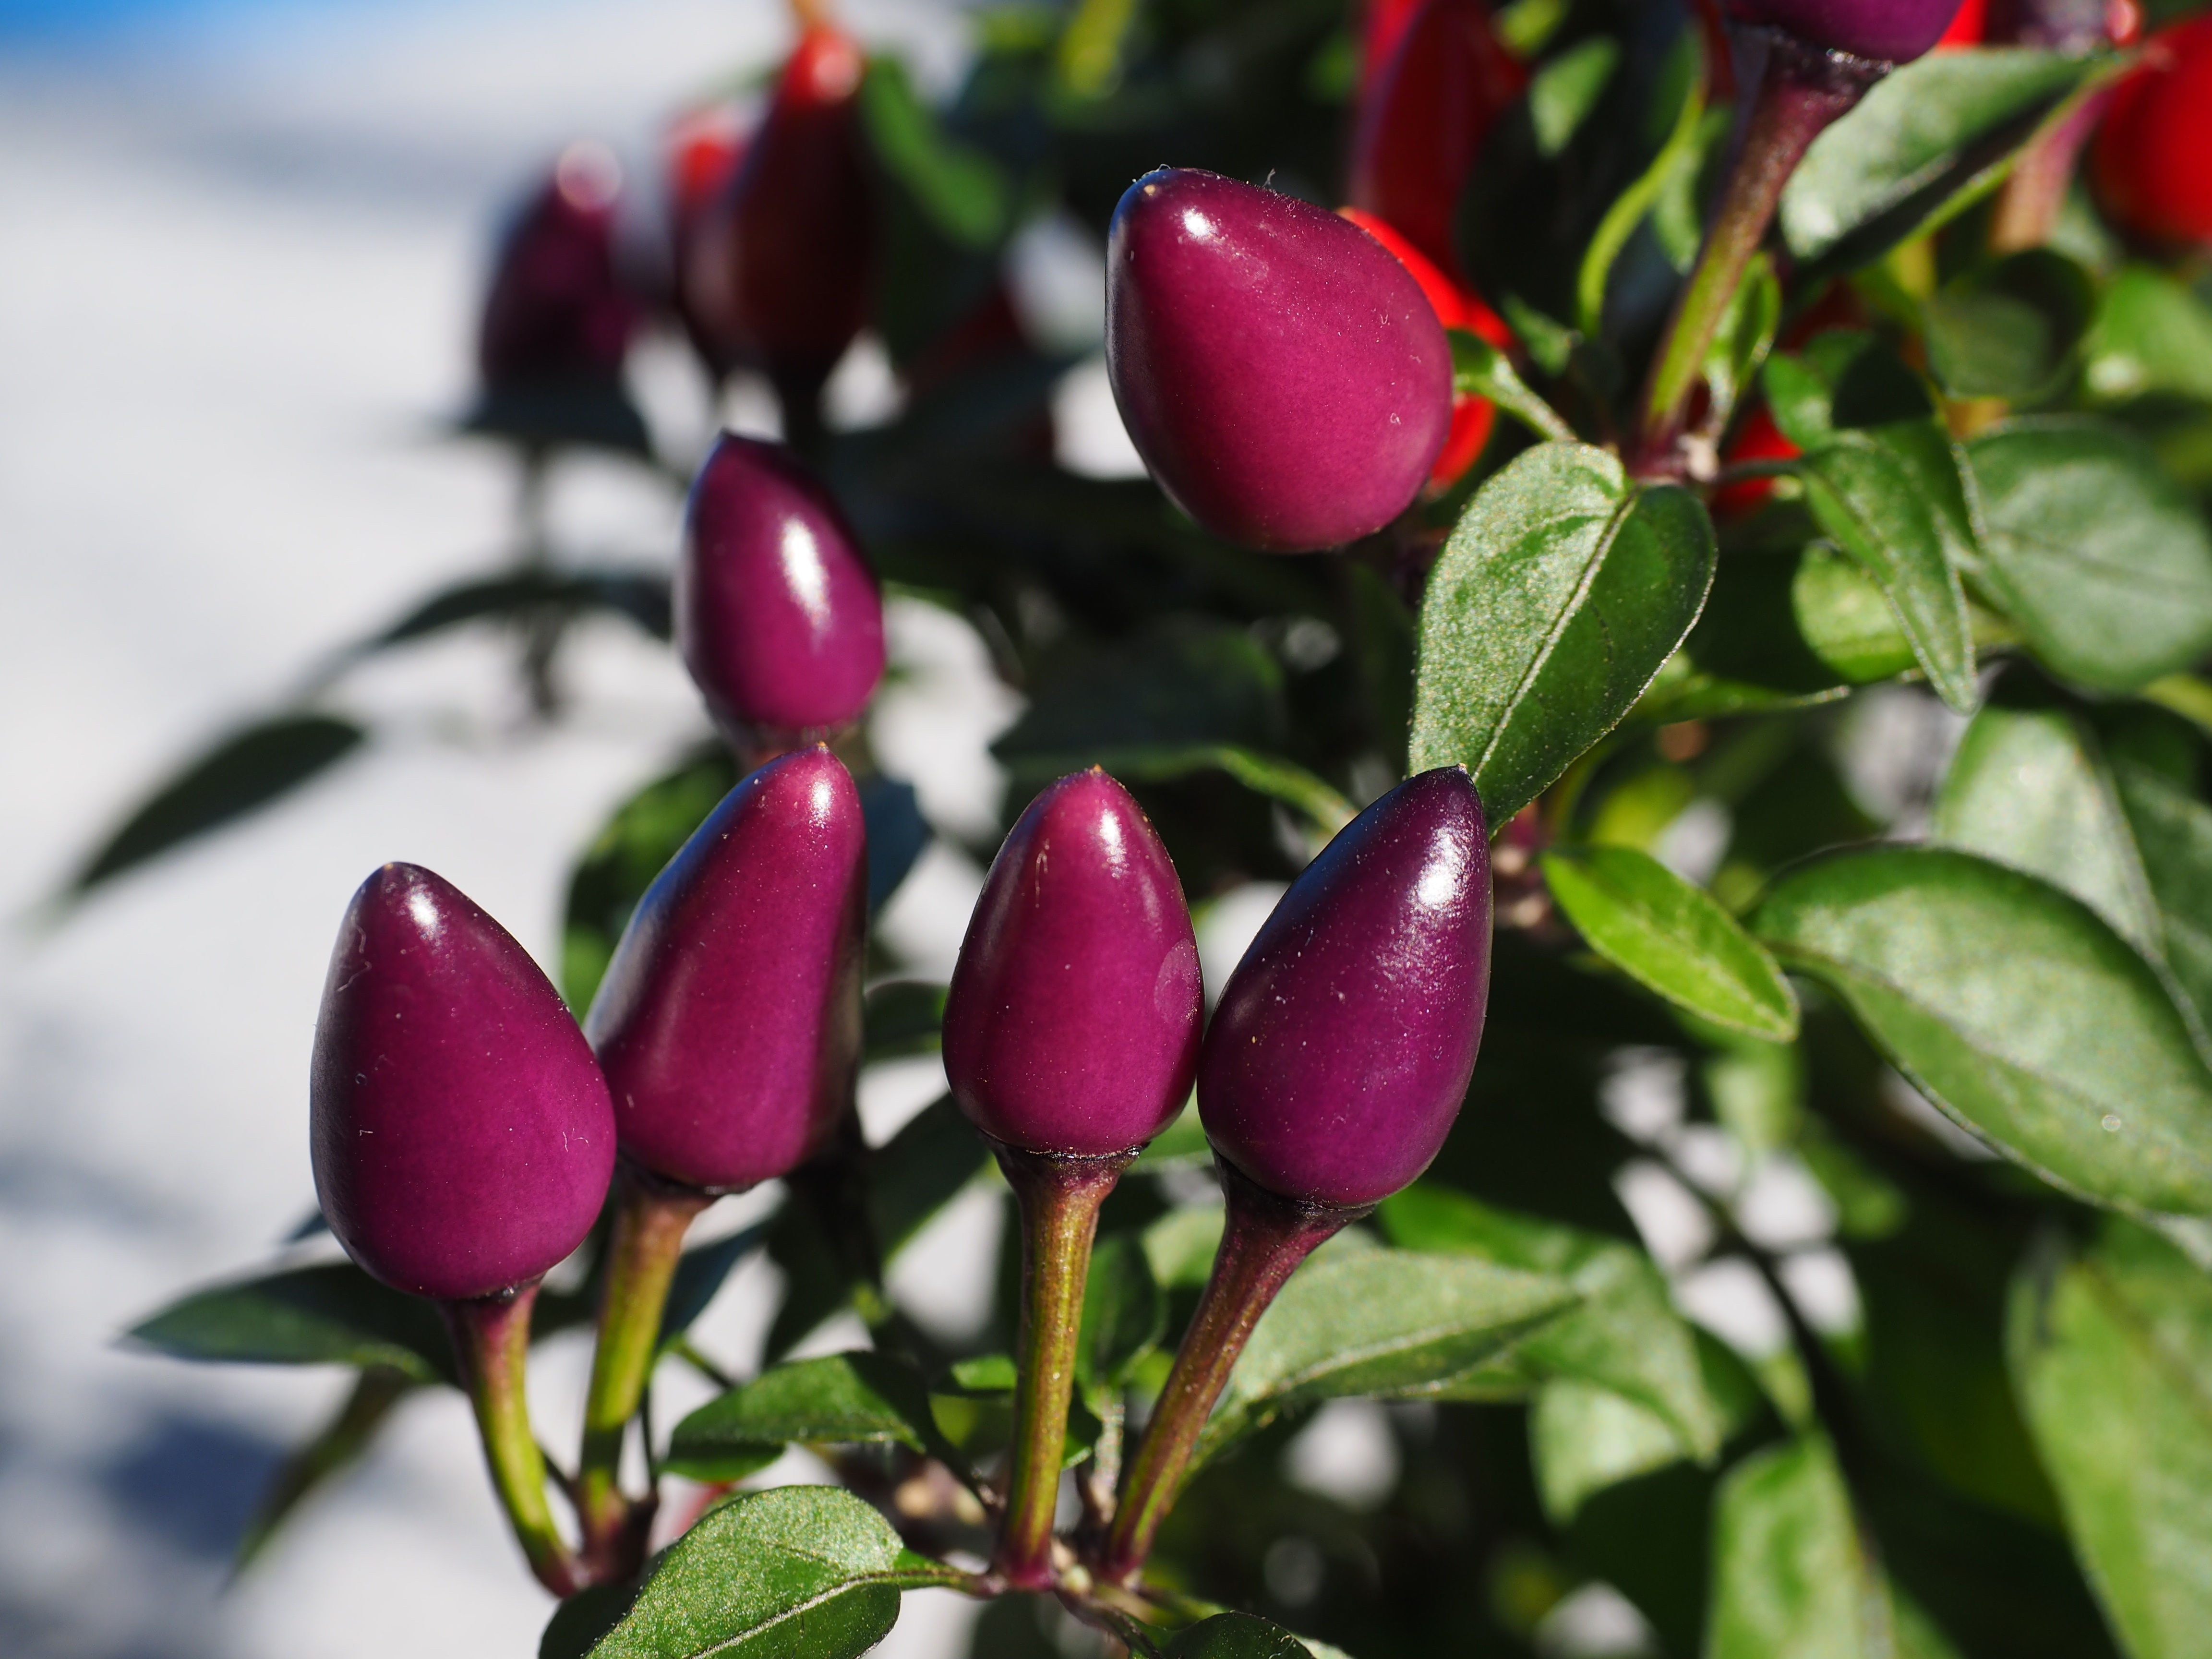
plant, flower, petal, food, pepper, chili, red, produce, botany, flora, pepperoni, shrub, violet, fruits, solanaceae, paprika, capsicum, macro photography, flowering plant, nachtschattengew chs, hot peppers, capsicum annuum, ornamental peppers, land plant, chili berry, capsicum salsa